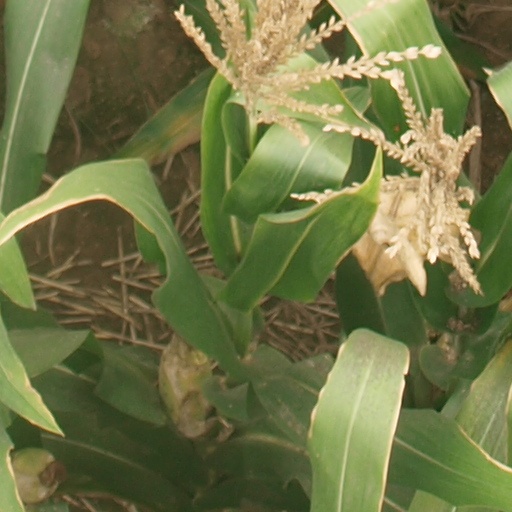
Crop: maize; corn